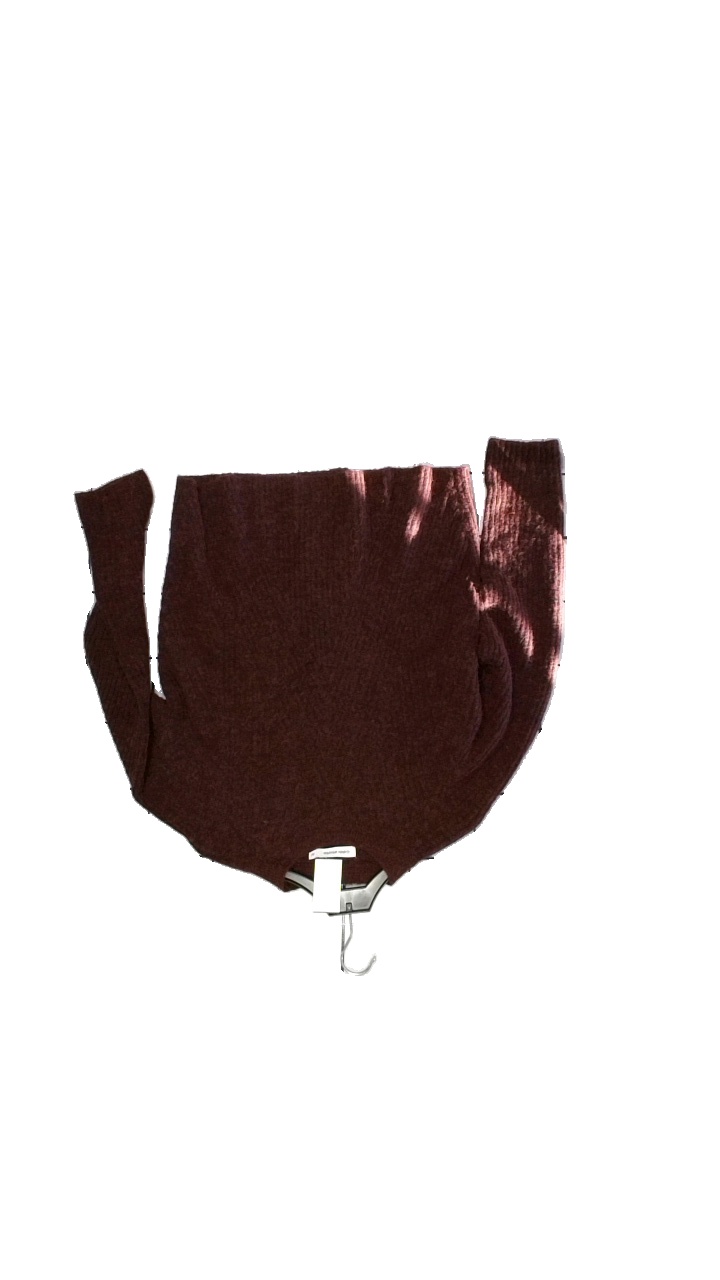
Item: Sweater (Ladies)
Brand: Carin Wester
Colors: Red
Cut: None
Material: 37% Polyamid, 30% Alpacka, 21% Ull, 5% Elastane
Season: Winter
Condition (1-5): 4
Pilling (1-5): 3
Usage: Reuse
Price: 100-150